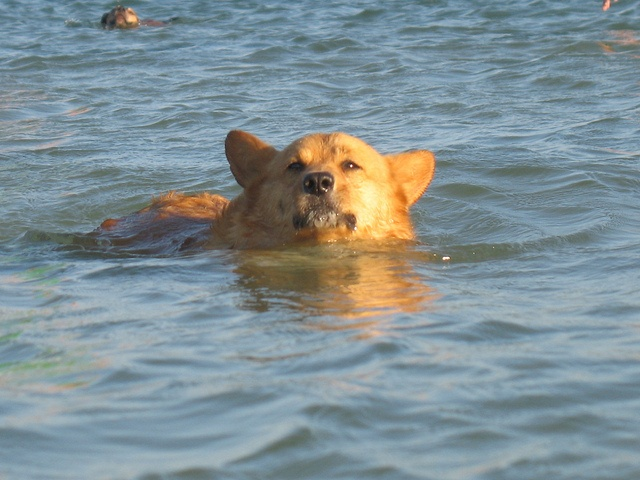
there is a large brown dog swimming in the water
A large dog swimming in turbulent blue water.
A dog keeping his head above water as he swims along.
A dog that is swimming in some water.
Golden dog pokes his head above the water